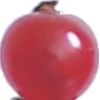
Label: redcurrant